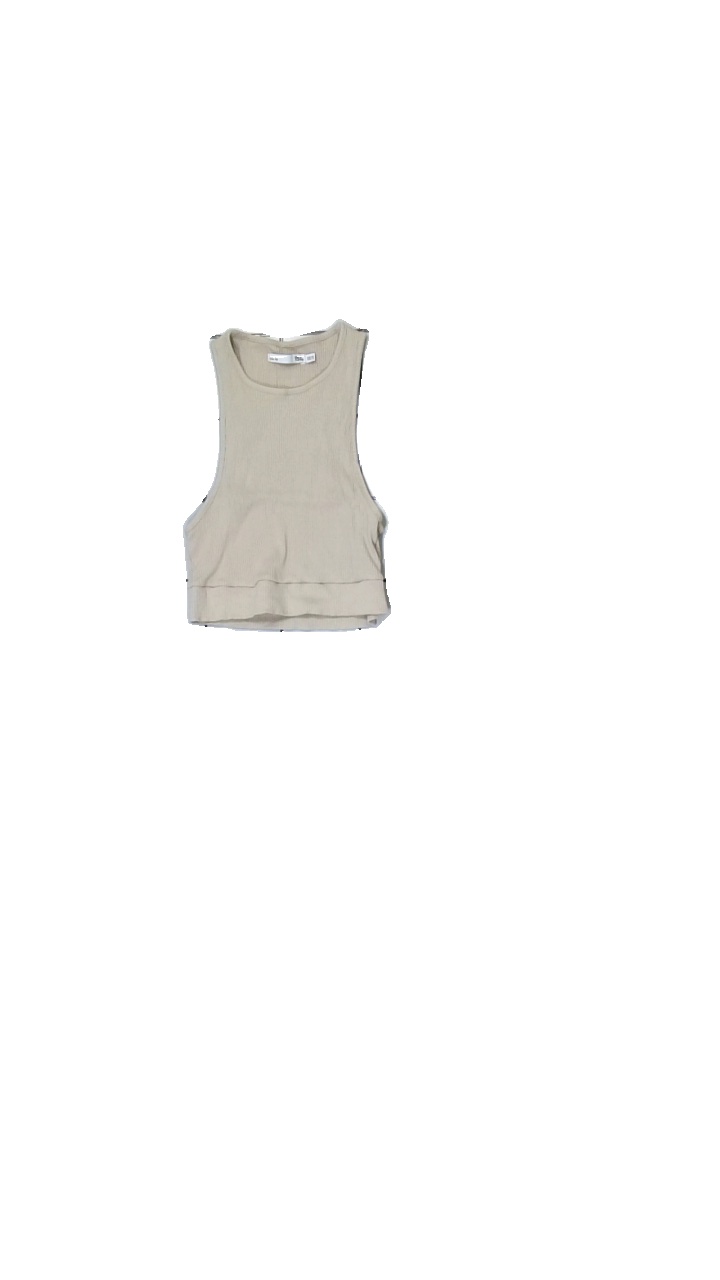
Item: Top (Ladies)
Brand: Lager 157
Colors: Beige
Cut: Cropped, C-collar
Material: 100% Cotton
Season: All
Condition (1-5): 5
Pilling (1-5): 5
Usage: Reuse
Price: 50-100